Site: brandenburg
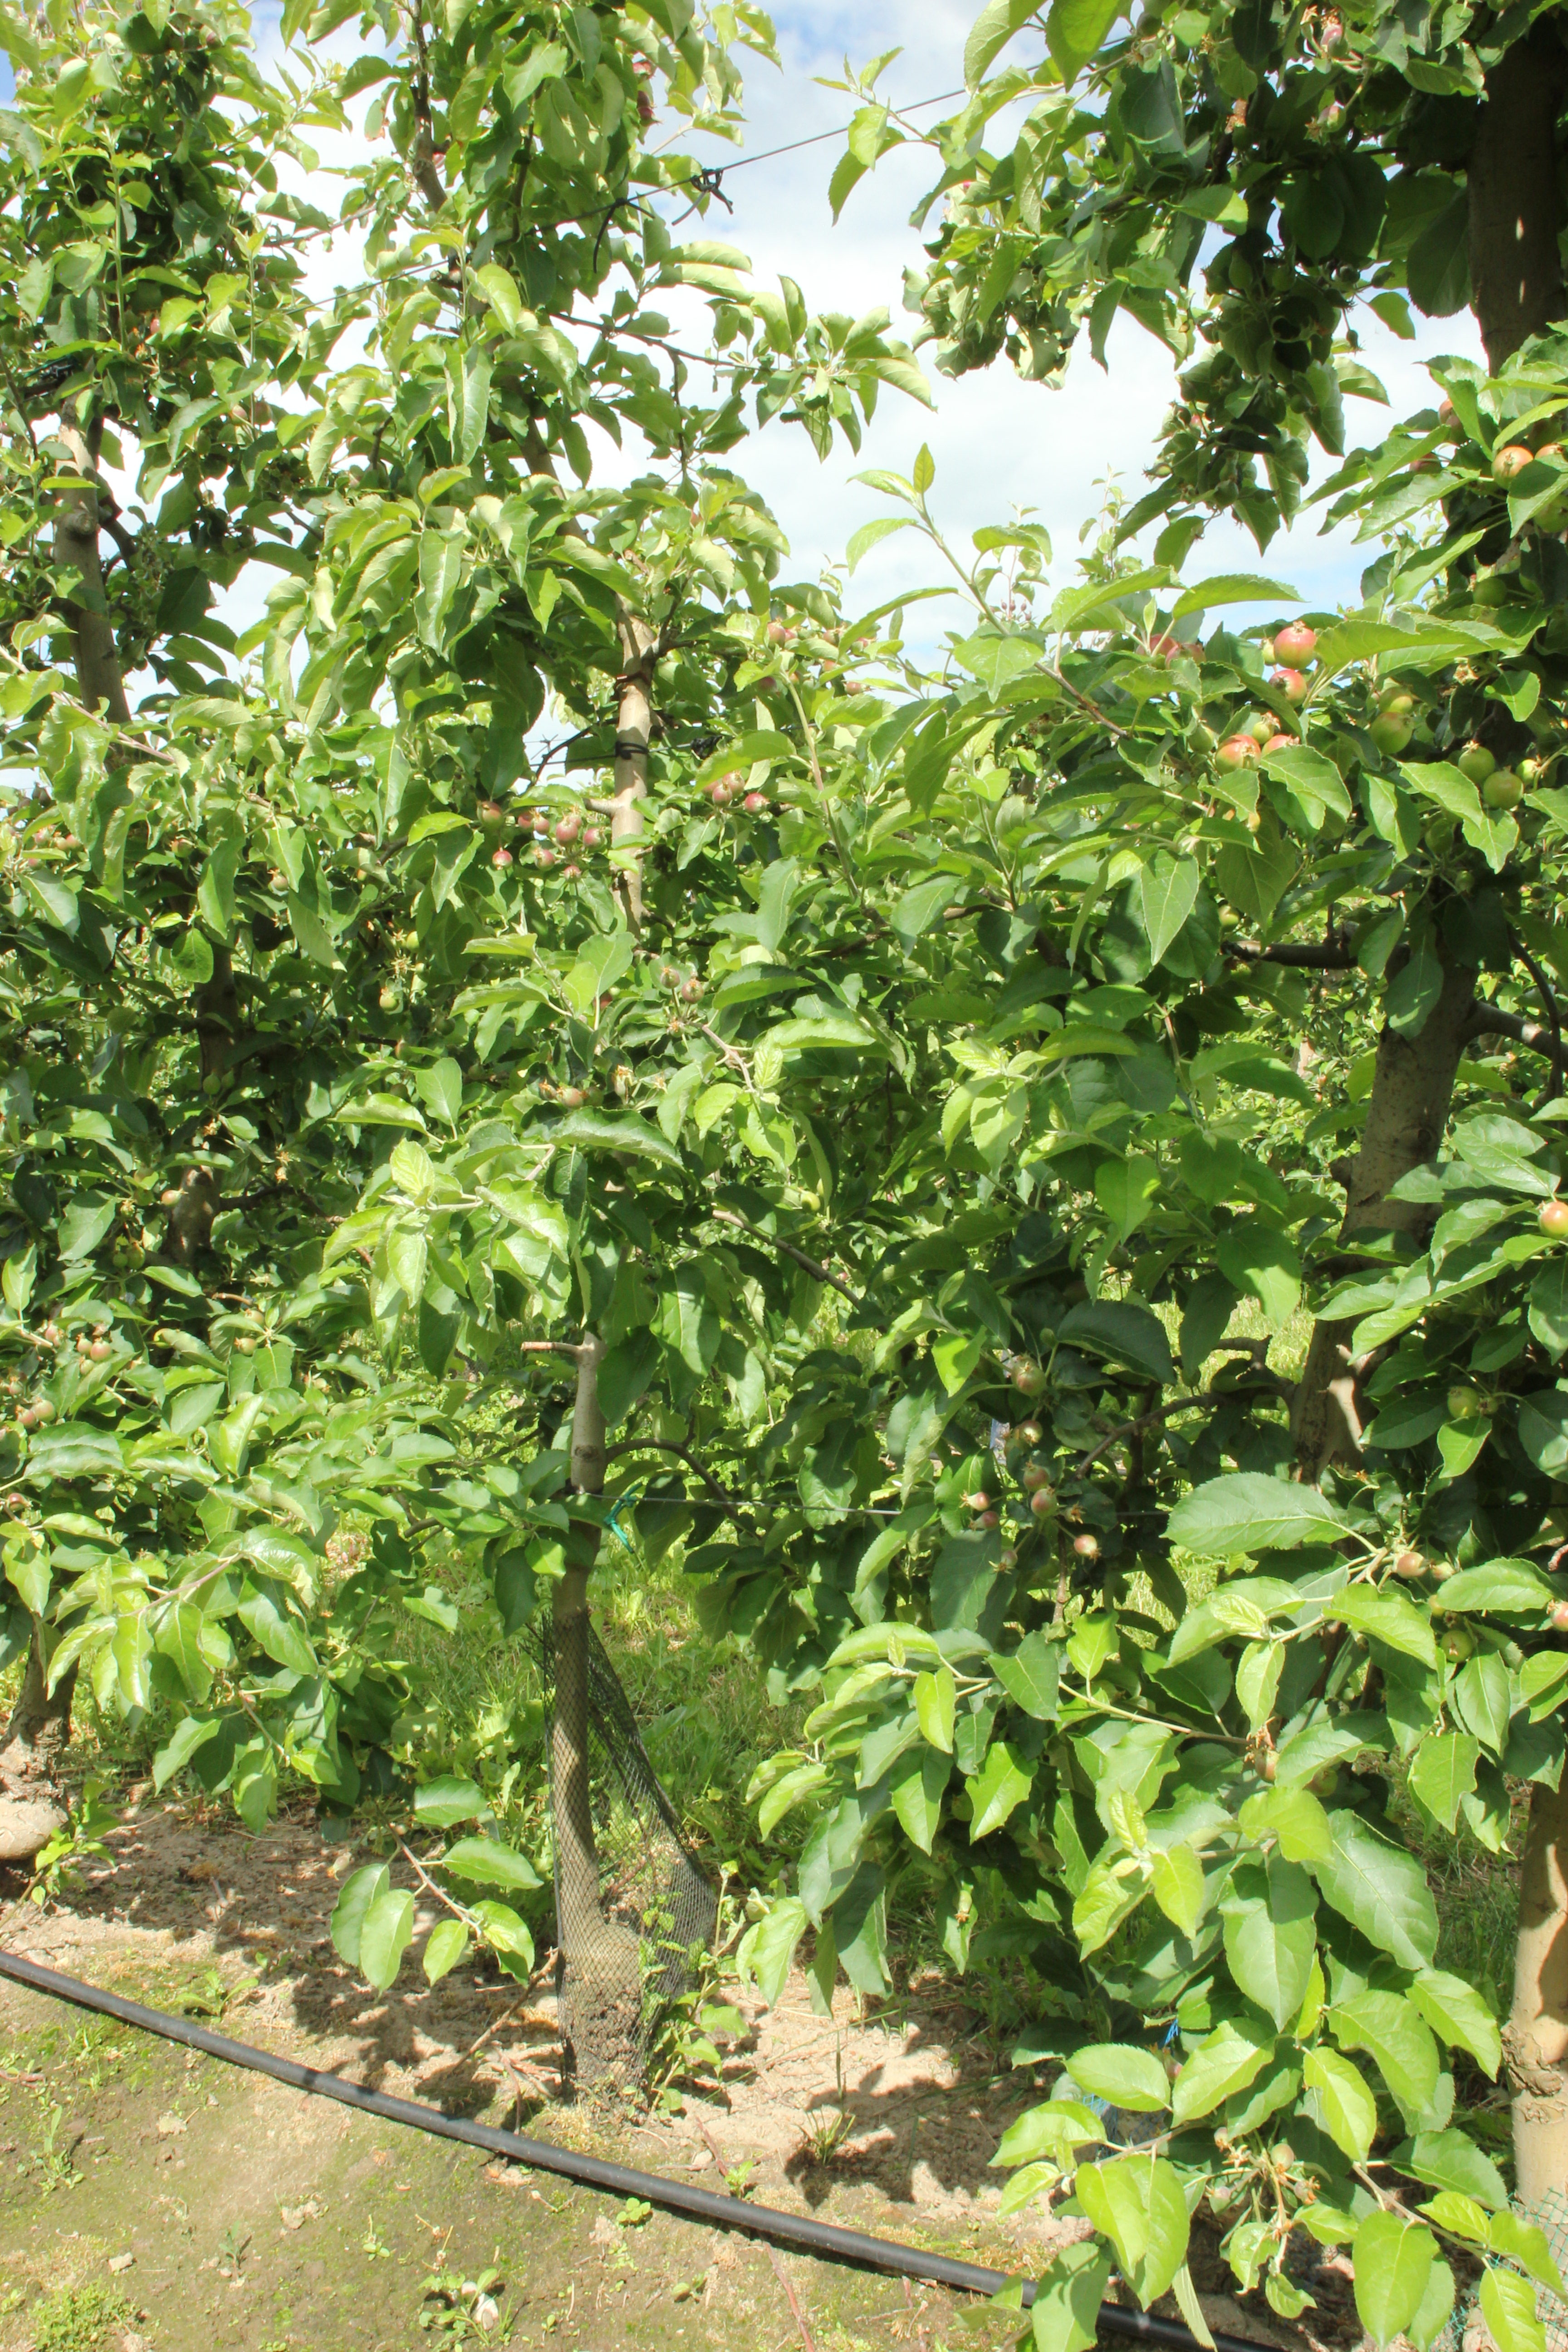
Growth stage (BBCH 72): Development of fruit